Tyrone (ghost town), New Mexico

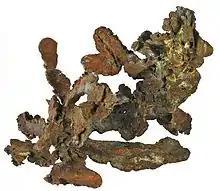
Native Copper specimen from the Tyrone Mine

Tyrone is a ghost town located in Grant County, New Mexico, United States, in the southwestern part of the state.